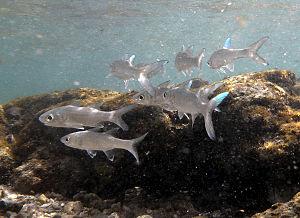
Groupe de barbures rayées (Polydactylus plebeius) à la Réunion.
L'île de La Réunion est un département d'outre-mer français situé dans le sud-ouest de l'océan Indien.